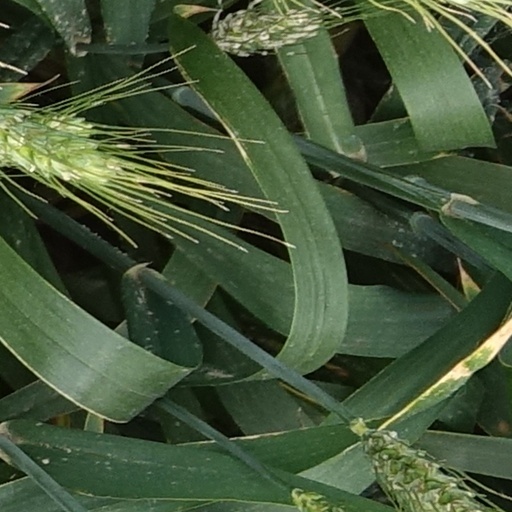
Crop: wheat